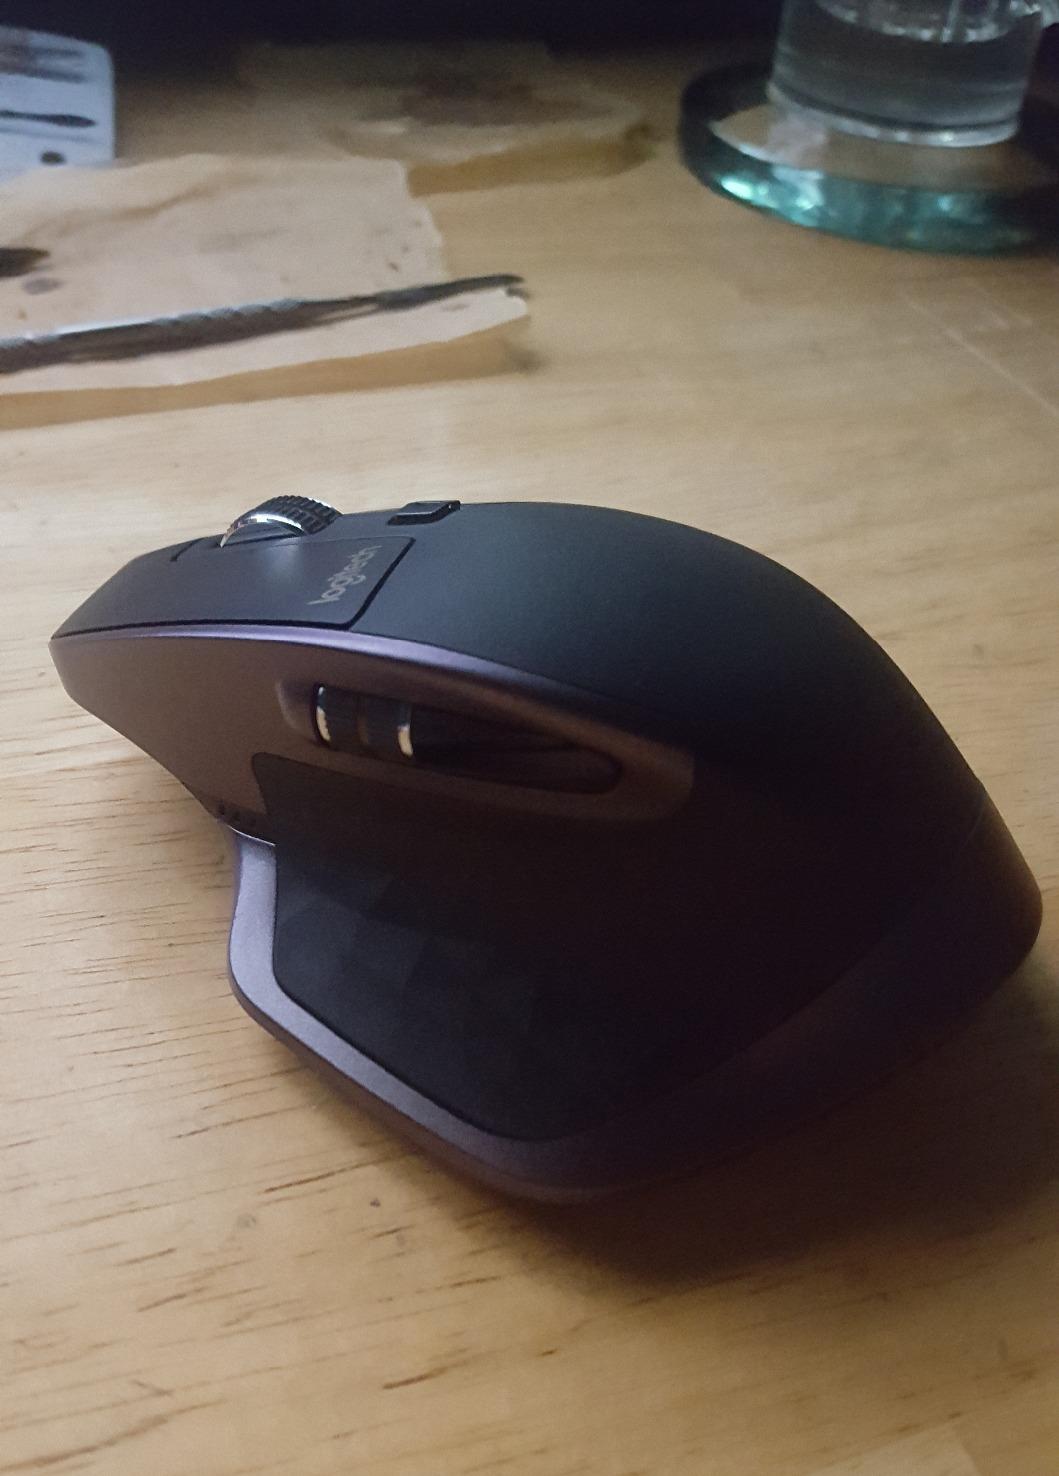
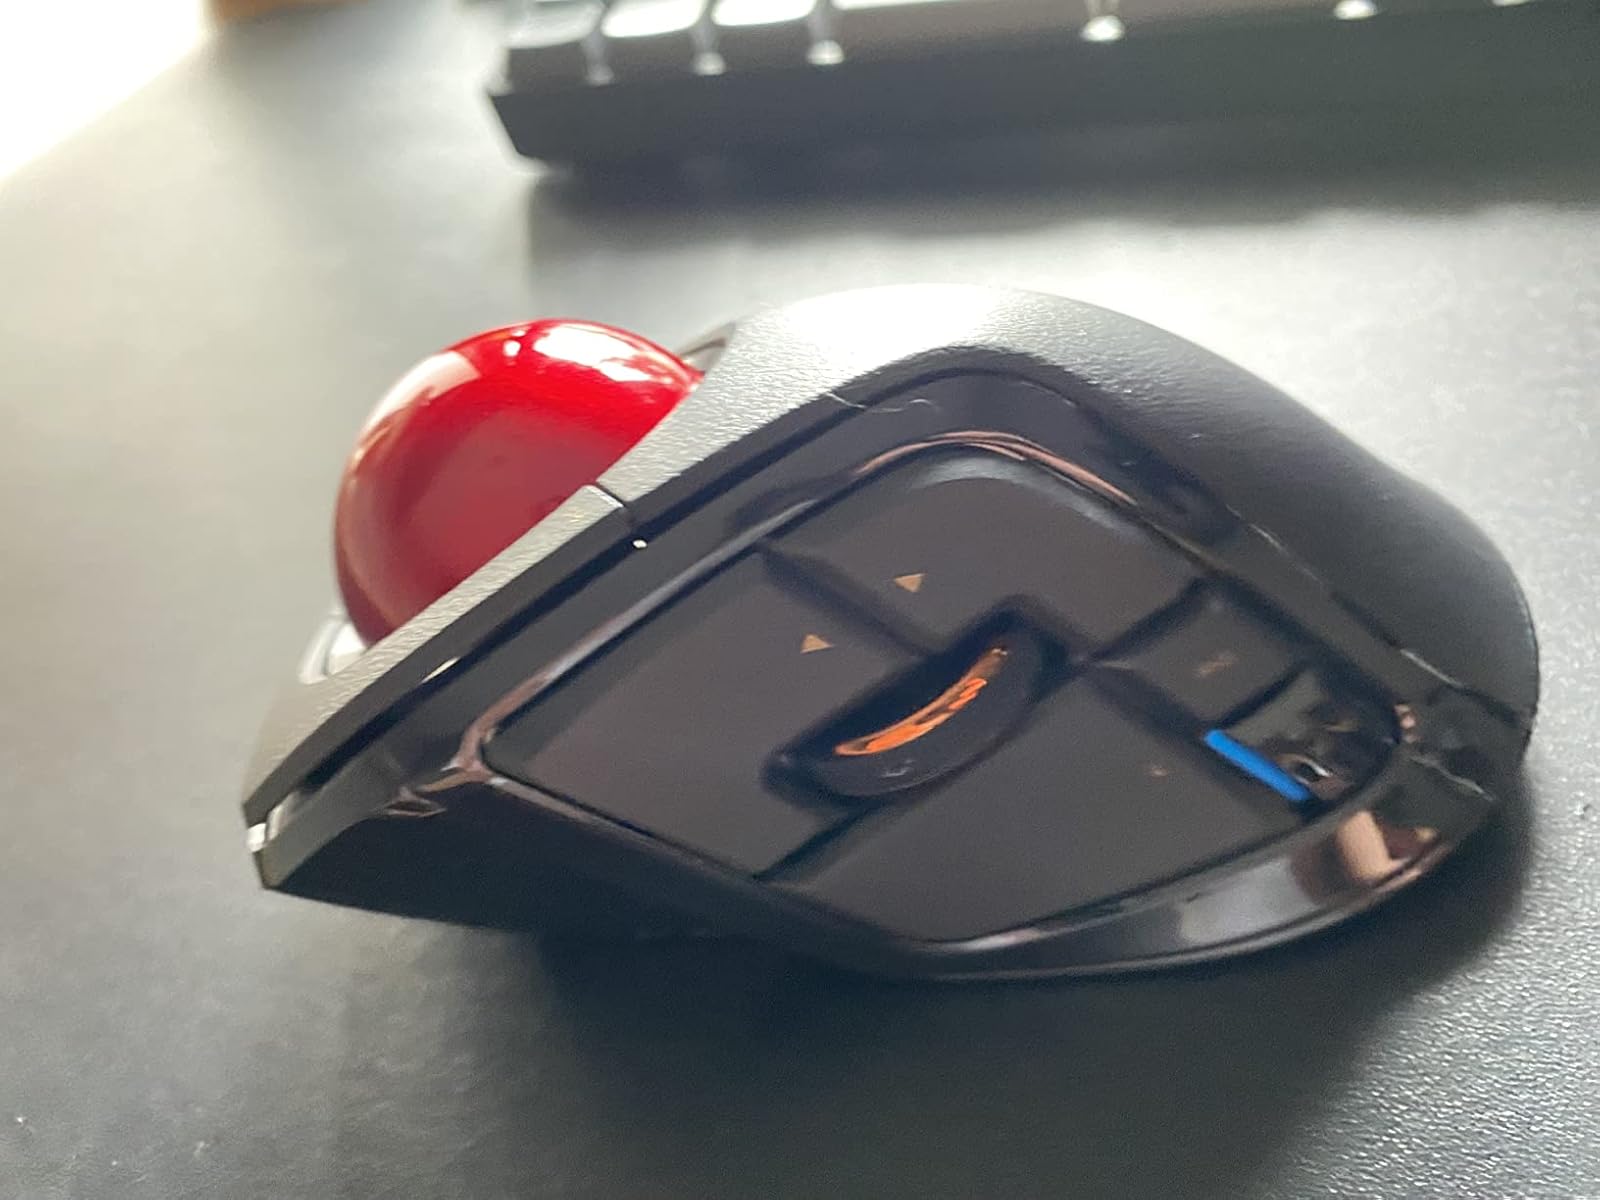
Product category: mouse
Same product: no